Rudi M. Brewster

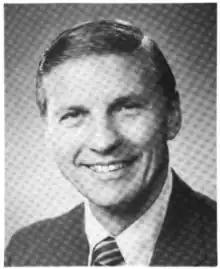

Rudi Milton Brewster (May 18, 1932 – September 7, 2012) was a United States district judge of the United States District Court for the Southern District of California, best known for 2006 ruling in a patent infringements suit against Microsoft tied to the licensing of the MP3 format.